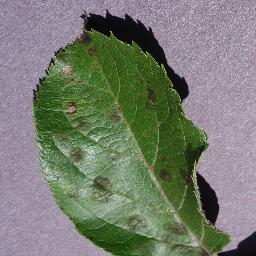
Label: Apple___Apple_scab